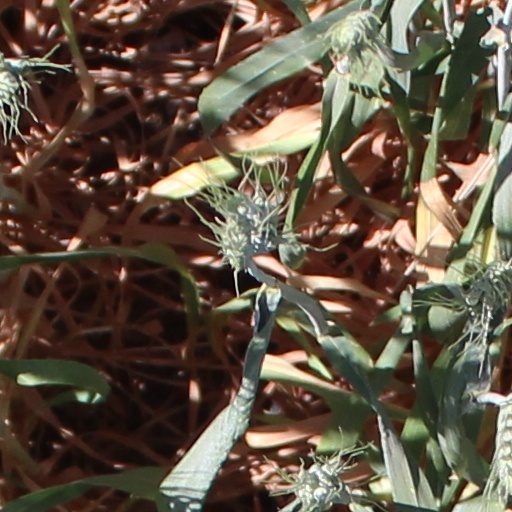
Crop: wheat